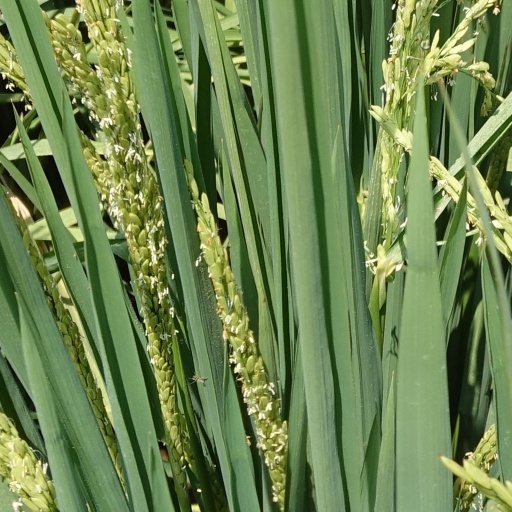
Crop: rice